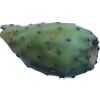
Label: cactus_fruit_green